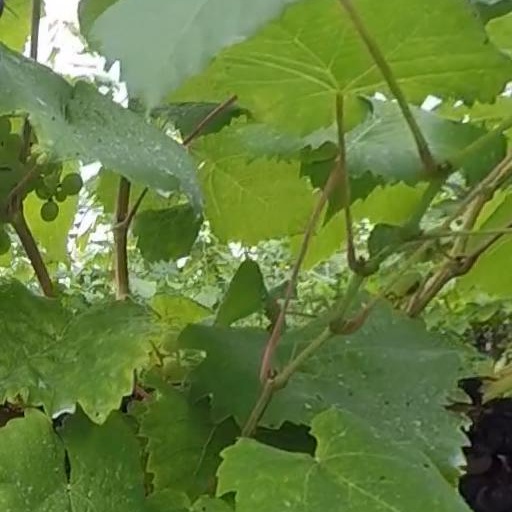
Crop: grape